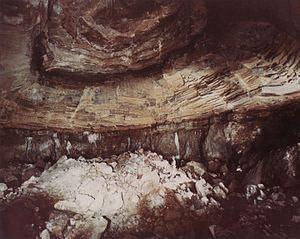
L'opération Nougat est le nom donné à une série de 37 essais atomiques effectués au site d'essais du Nevada par les États-Unis en 1961 et 1962. Elle suit l'opération Hardtack II et précède l'opération Dominic.
Le projet Gnome était le premier essai nucléaire du programme Plowshare et était le premier essai d'arme nucléaire continental depuis Trinity réalisé en dehors du site d'essais du Nevada. L’essai fut réalisé dans le sud du Nouveau-Mexique, à environ 40 km au sud-est de Carlsbad.